Silver Snoopy award

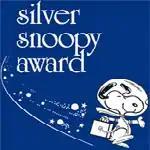
Silver Snoopy Award

The Silver Snoopy award is a special honor awarded to NASA employees and contractors for outstanding achievements related to human flight safety or mission success. The award certificate states that it is "In Appreciation" "For professionalism, dedication and outstanding support that greatly enhanced space flight safety and mission success." The award depicts Snoopy, a character from the "Peanuts" comic strip created by Charles M. Schulz.